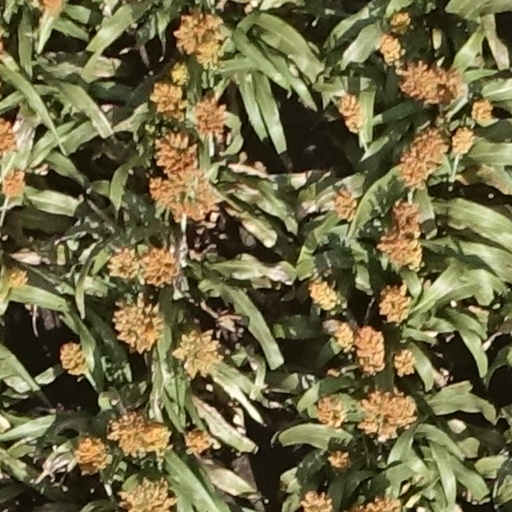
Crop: sorghum